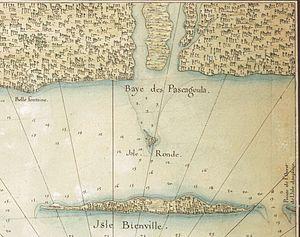
Carte de la coste du nouveau Biloxy avec les isles des environs pour faire voir la situation de la rade de l'isle aux vaisseaux, et celle de l'isle de la Chandeleur, [17..]. Zoom sur la baie des Pascagoula.
La ville de Pascagoula est le siège du comté de Jackson, situé dans l'État du Mississippi, aux États-Unis.